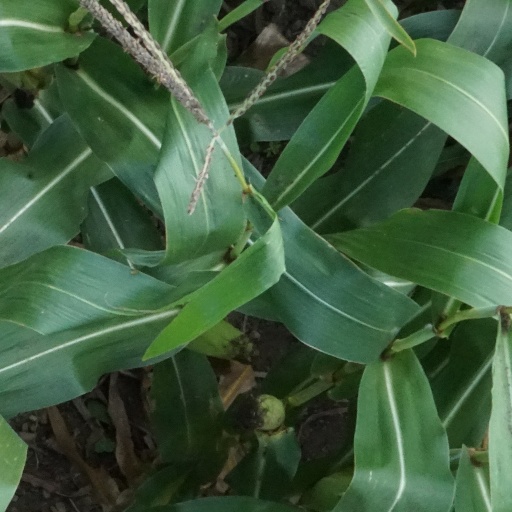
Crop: maize; corn